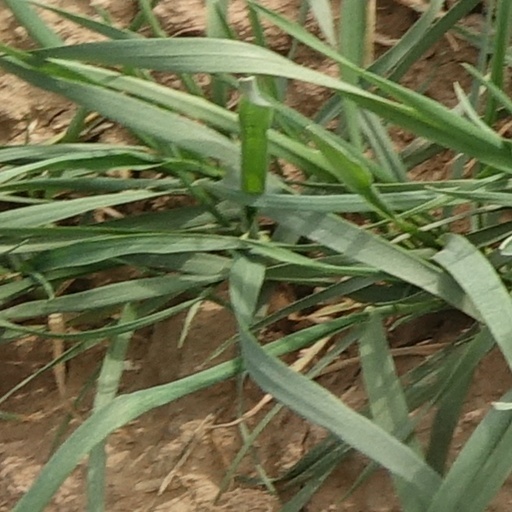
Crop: wheat